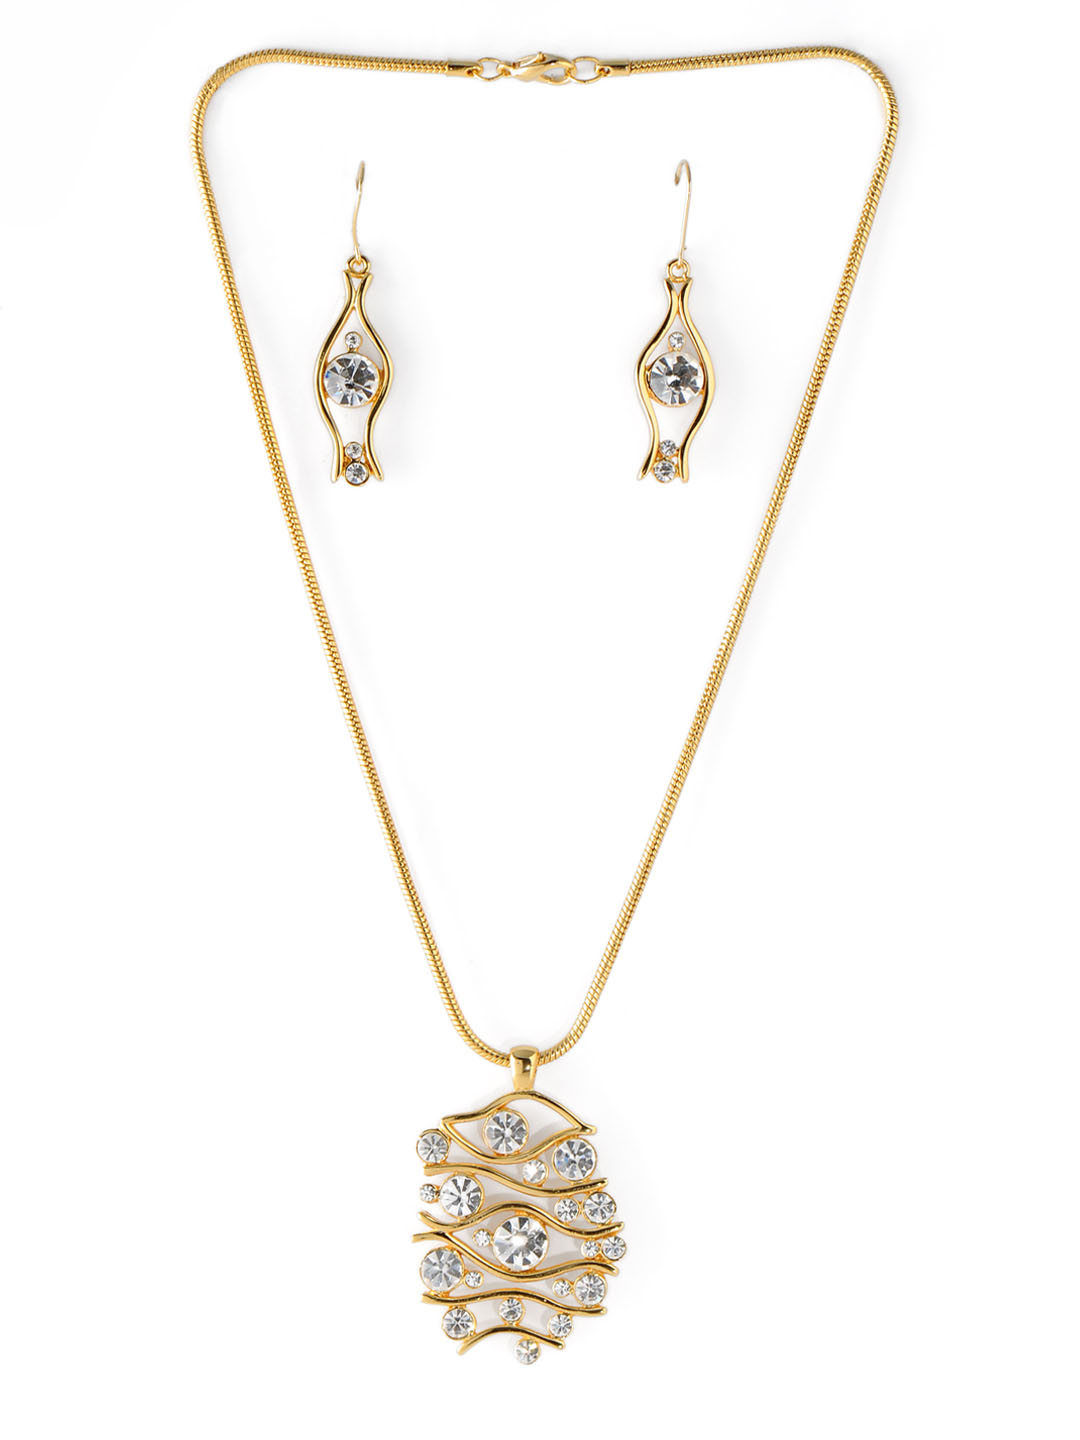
Estelle Women Gold Earring & Pendant Set
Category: Accessories / Jewellery / Jewellery Set
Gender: Women
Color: Gold
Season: Winter 2016
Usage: Casual